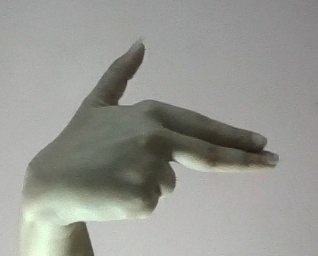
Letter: ghain